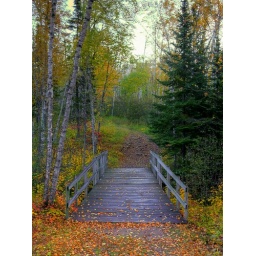
Near Split rock light house in Minnesota. Wish there had been some sun light.